Harem (novel)

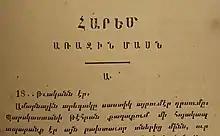

Harem is an Armenian-language novella by the Armenian novelist Raffi. The first part of the work was published in the book in 1874; the first and second parts were published together for the first time in the book in 1891, three years after Raffi's death.